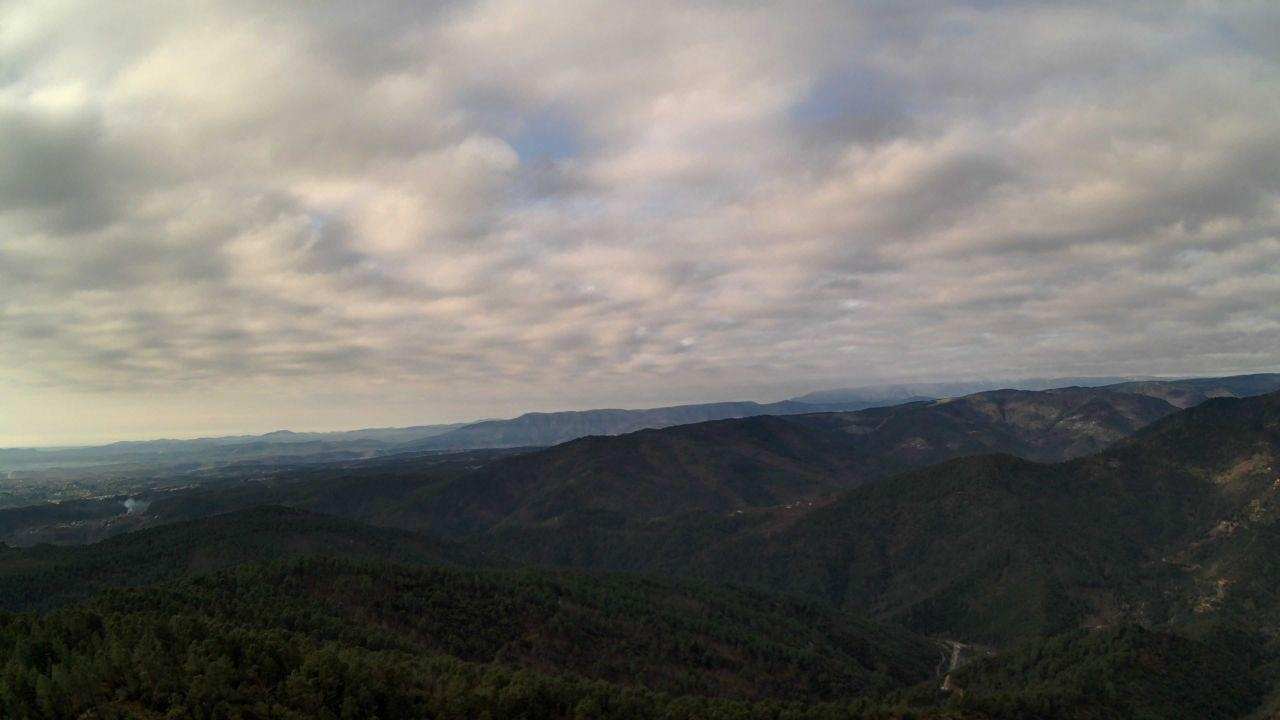
Fire: no
Smoke: yes